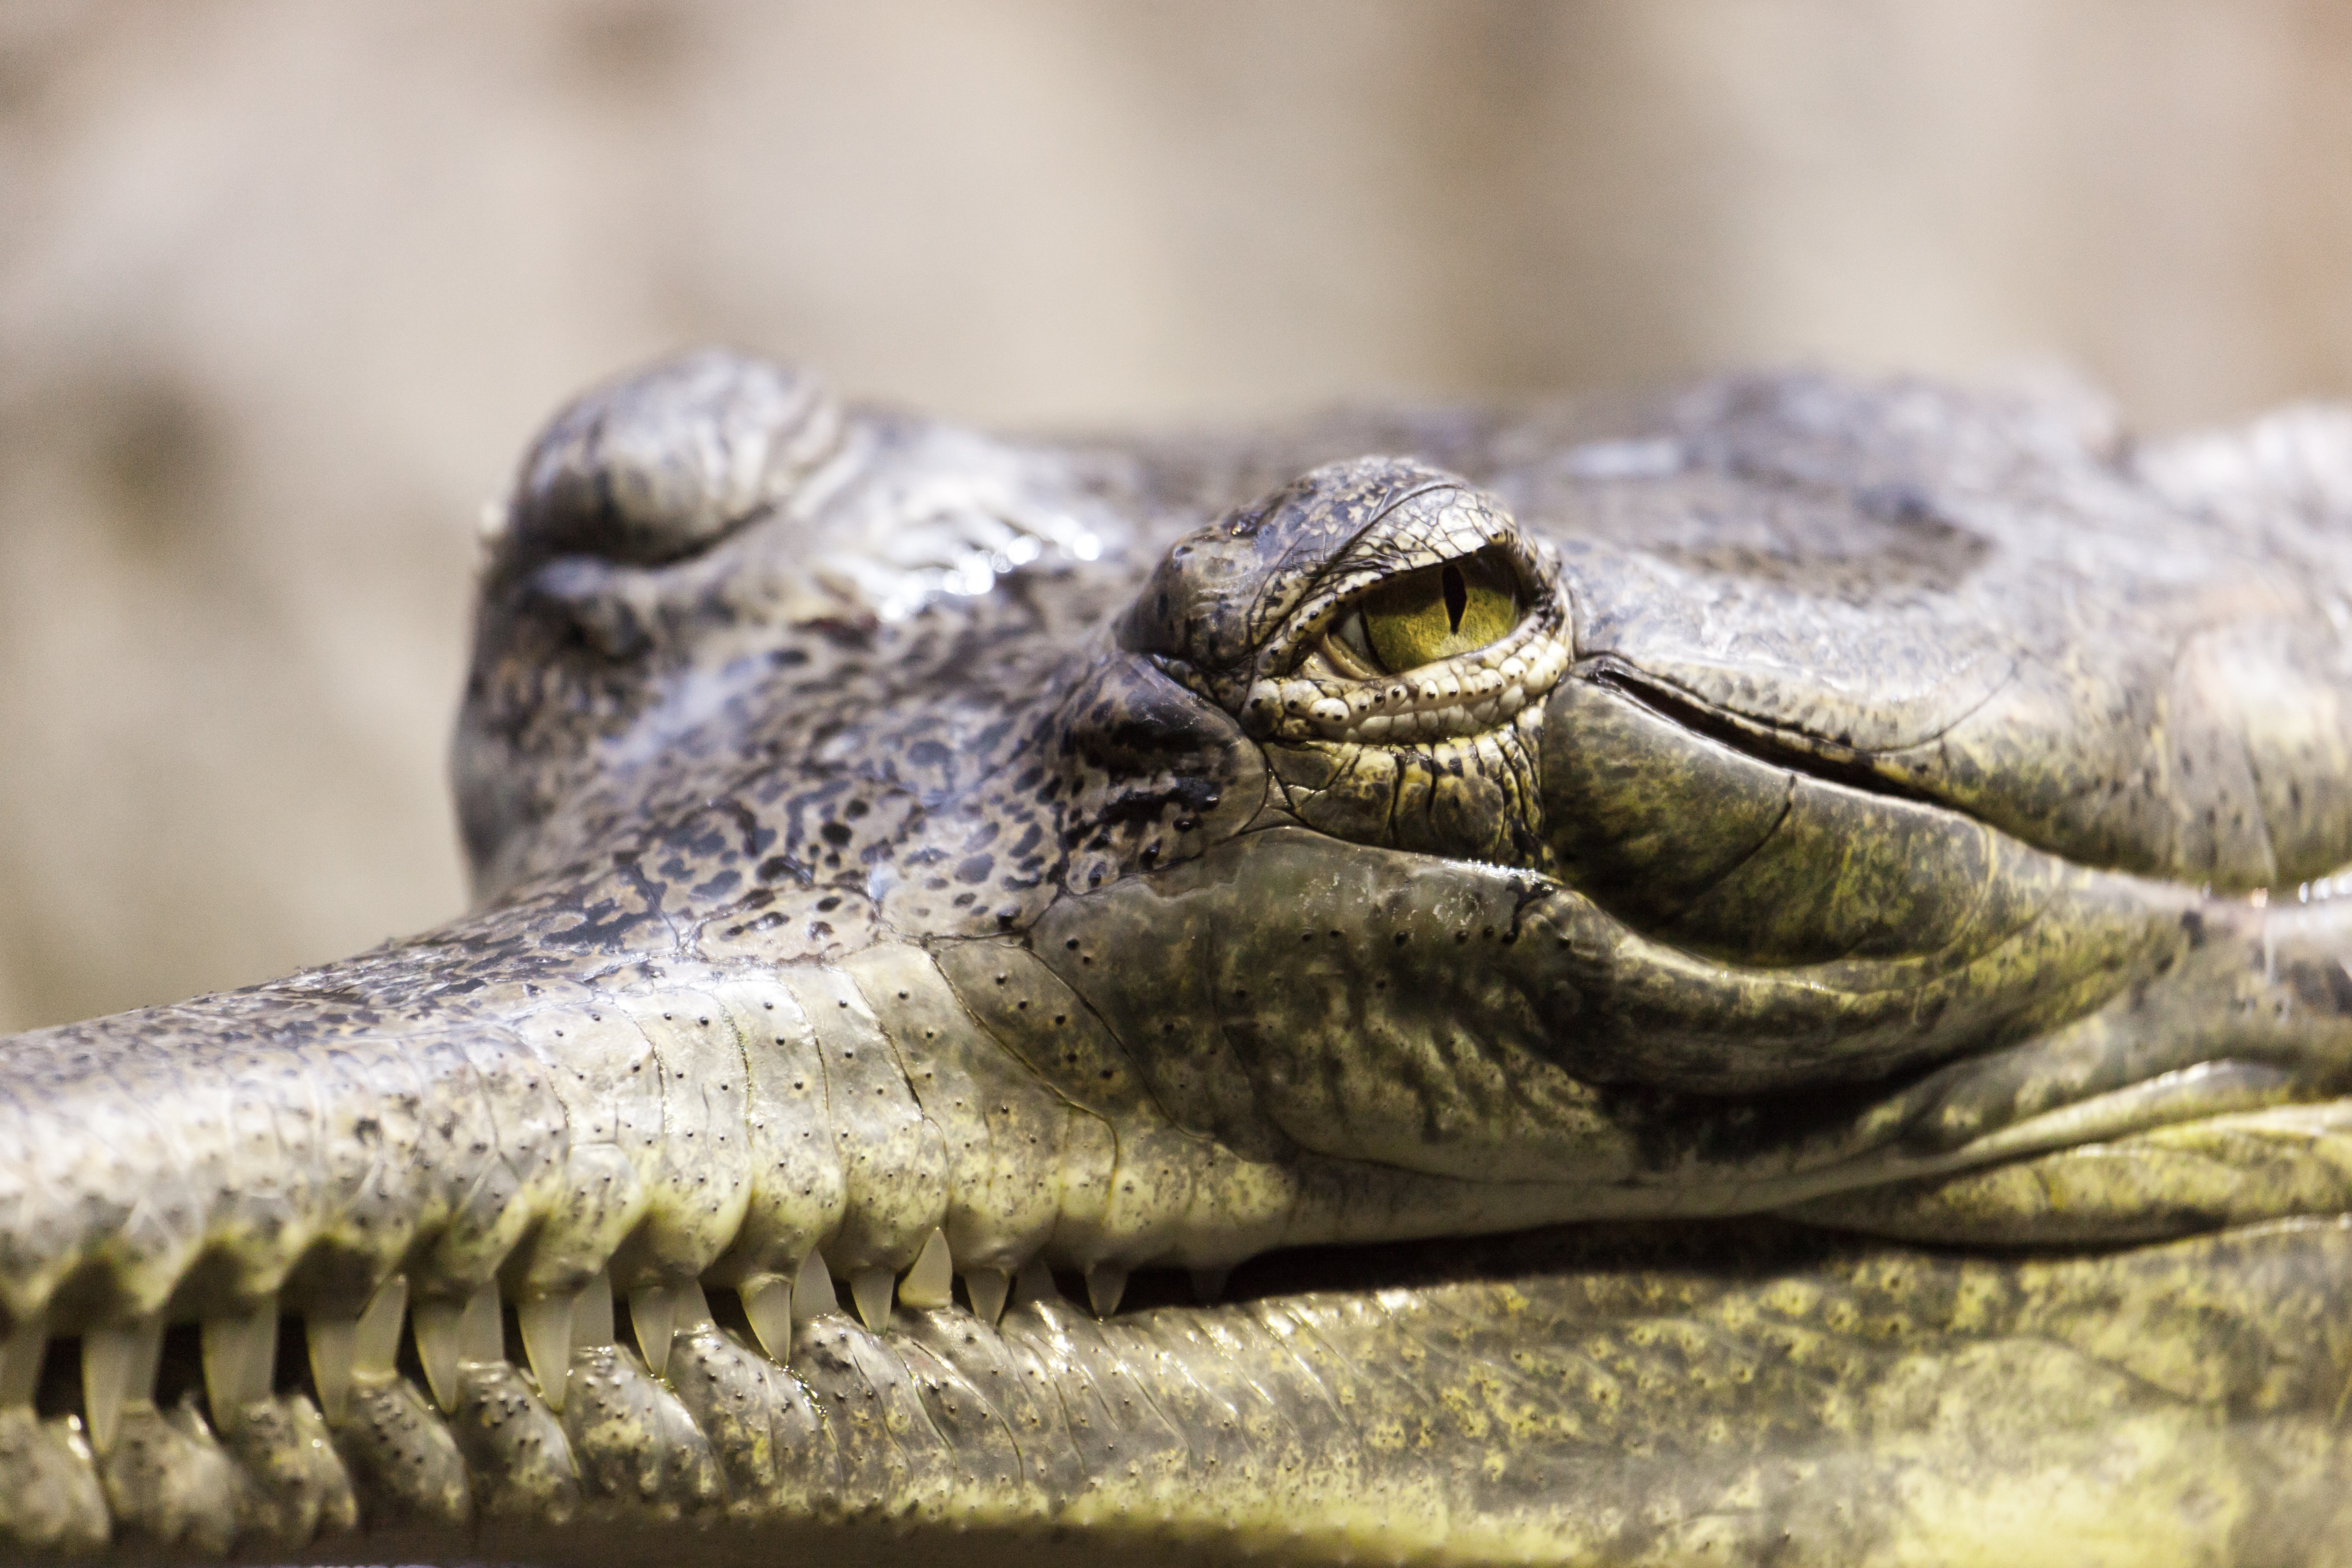
animal, wildlife, green, tropical, predator, reptile, fauna, crocodile, close up, alligator, eye, head, endangered, danger, vertebrate, detail, teeth, hunter, dangerous, jaws, crocodilia, gavial, american alligator, gharial, nile crocodile